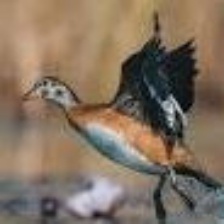
Species: AFRICAN PYGMY GOOSE
Scientific name: NETTAPUS AURITUS
ImageNet parent category: goose